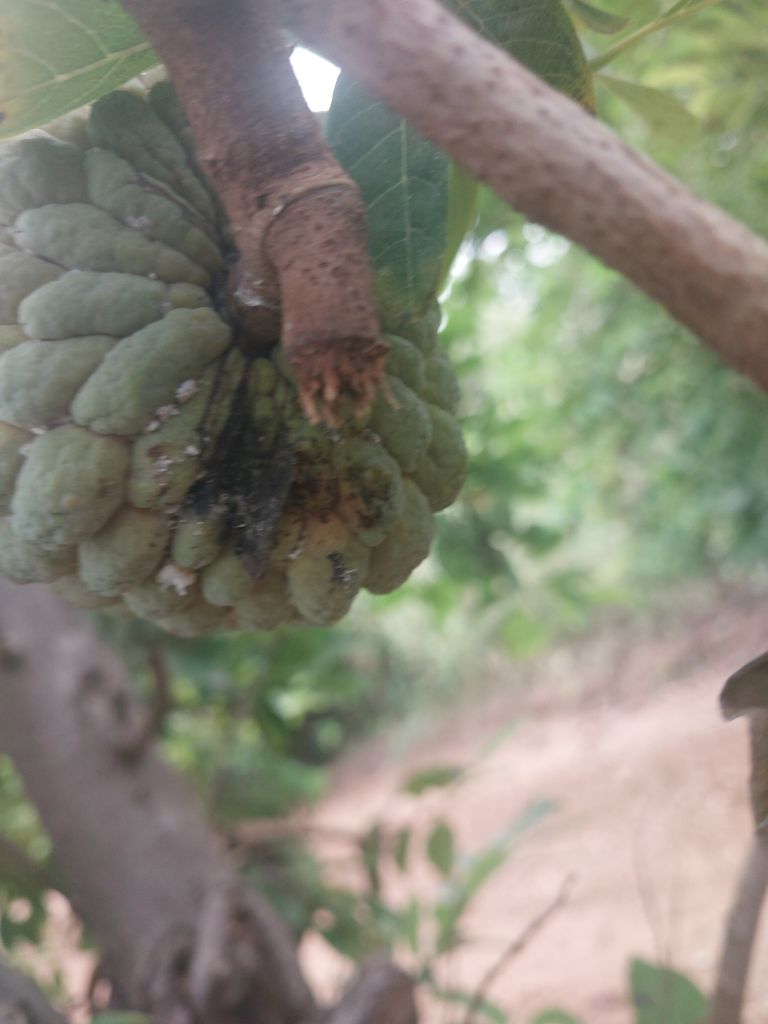
Disease label: Athracnose